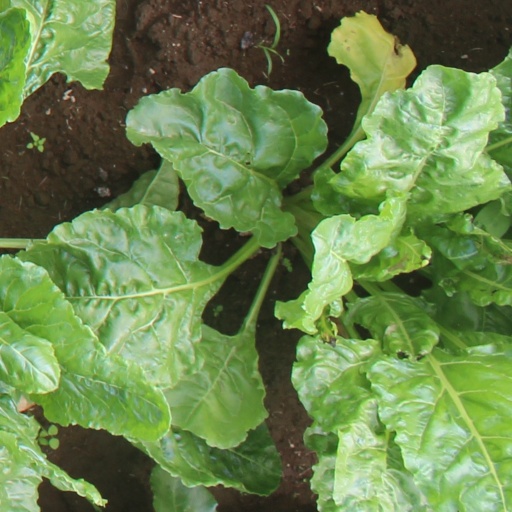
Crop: sugar beet